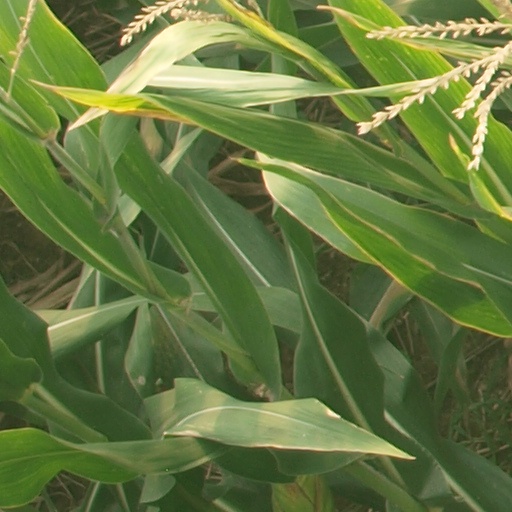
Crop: maize; corn